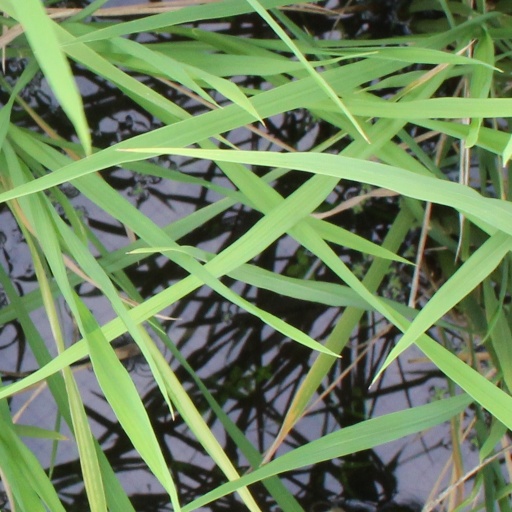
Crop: rice